Brushy One String

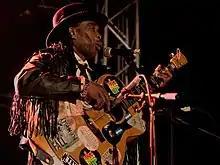
Brushy One String in 2015

Andrew Chin, better known by the stage name Brushy One String, is a Jamaican reggae singer and bassist. He performs with a guitar that only has one string. A video of him performing his hit song "Chicken in the Corn" was uploaded to YouTube in 2013; as of February 2025, it had been viewed over 67 million times.